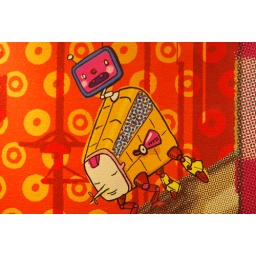
street art near wisma atria on orchard road in singapore